Giovambattista Scuticchio Foderaro

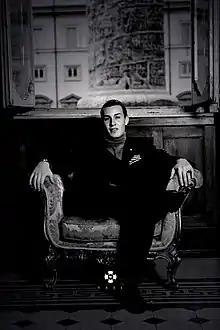
Giovambattista Scuticchio Foderaro - URBE Foundation

In the Foderaro Group, his family business, Giovambattista saw his first entrepreneurial experiences. He started projects related to Maritime and Land Transport, the notable one being the "Wi-Fi On Board" project. In 2011, the idea was presented for people traveling through buses. The company, Foderaro Autoservizi, became the first one to install a Wi-Fi system on board for interregional and national routes. This system is now used by many companies across Europe. In 2012, Giovambattista and his grandfather Battista, received the Smart Move Award powered by the Associazione Nazionale Autotrasporto Viaggiatori (ANAV), for the Innovation and Renovation.